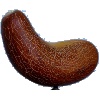
Label: Cucumber Ripe 1